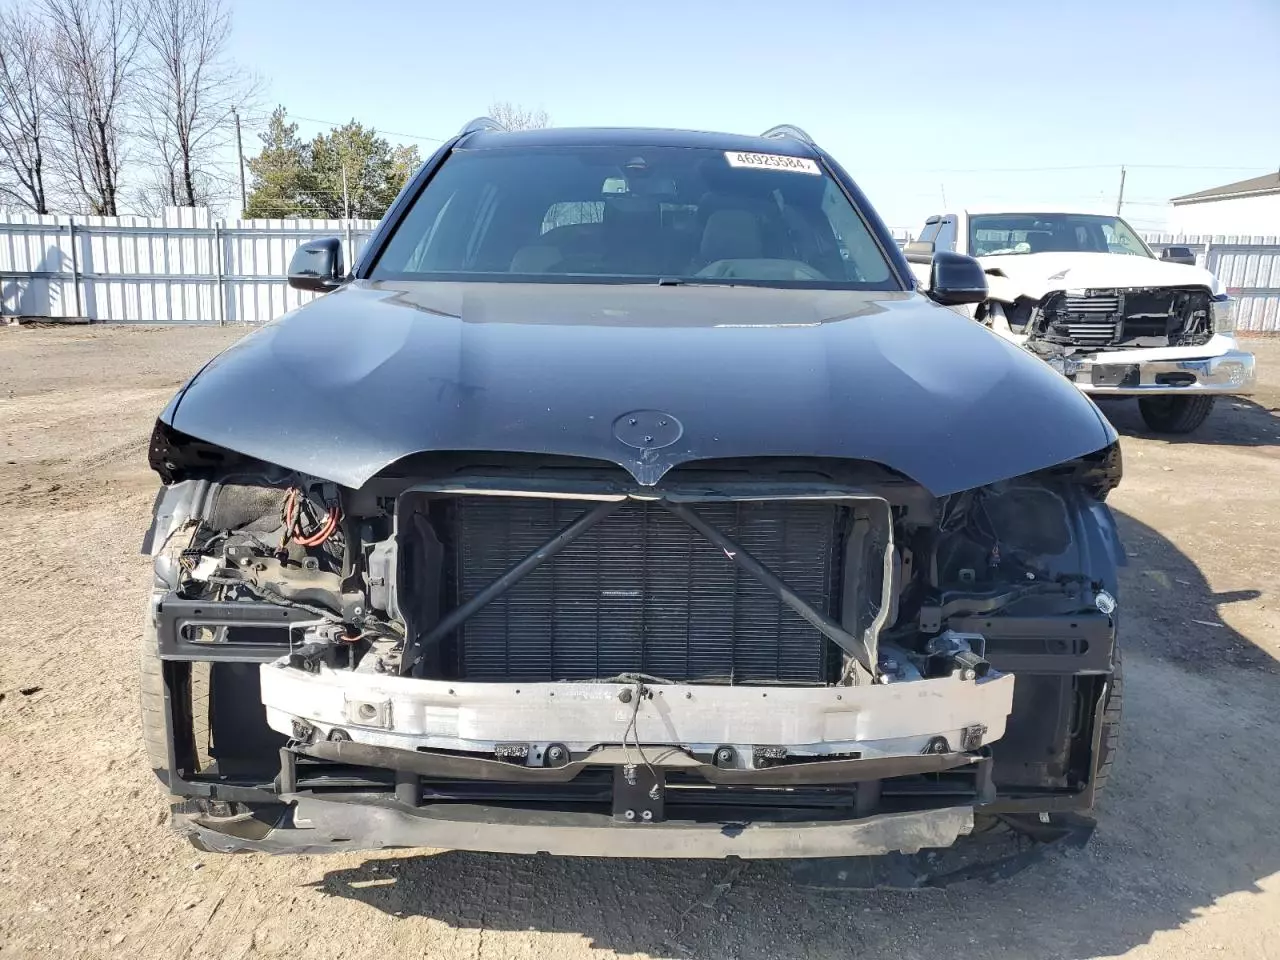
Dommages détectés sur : plaque d'immatriculation avant, pare-choc avant, feu avant droit, feu avant gauche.
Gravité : majeur